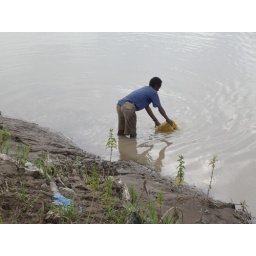
A man collects water for his cattle in the highly polluted Akaki river downstream from Addis Ababa